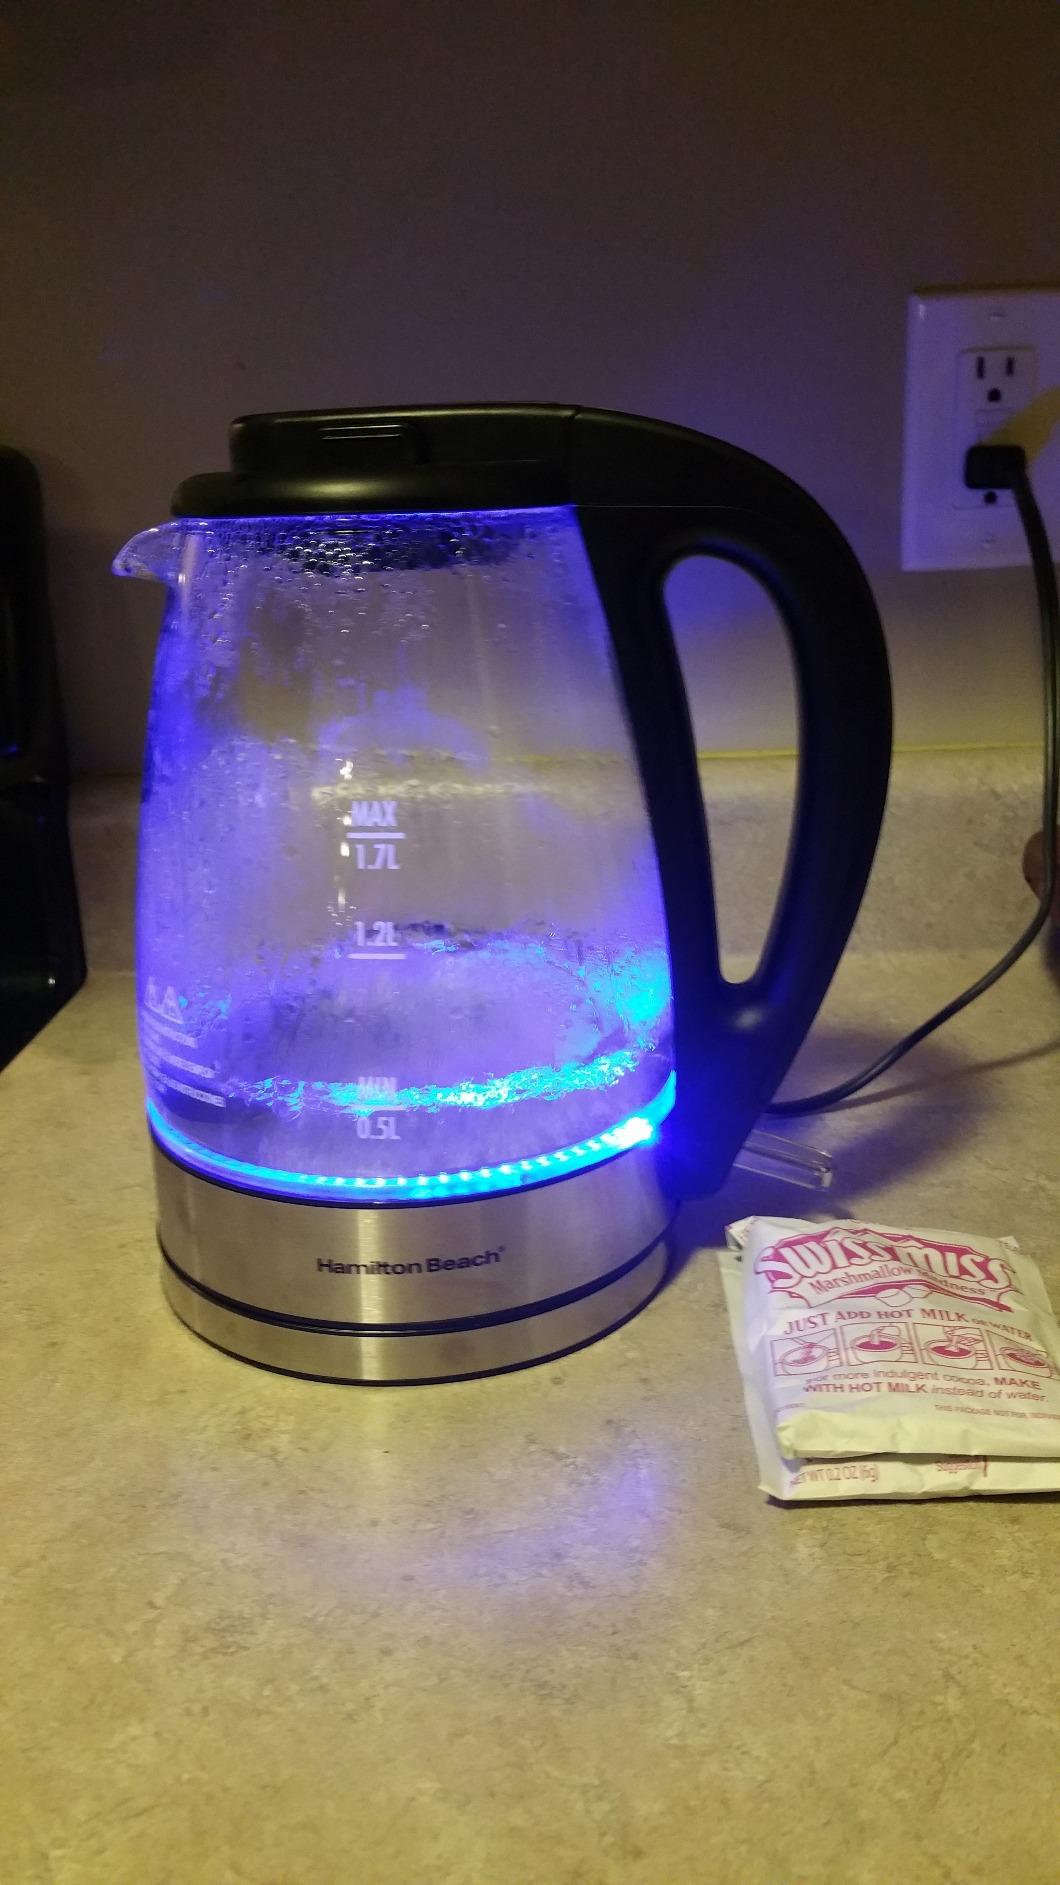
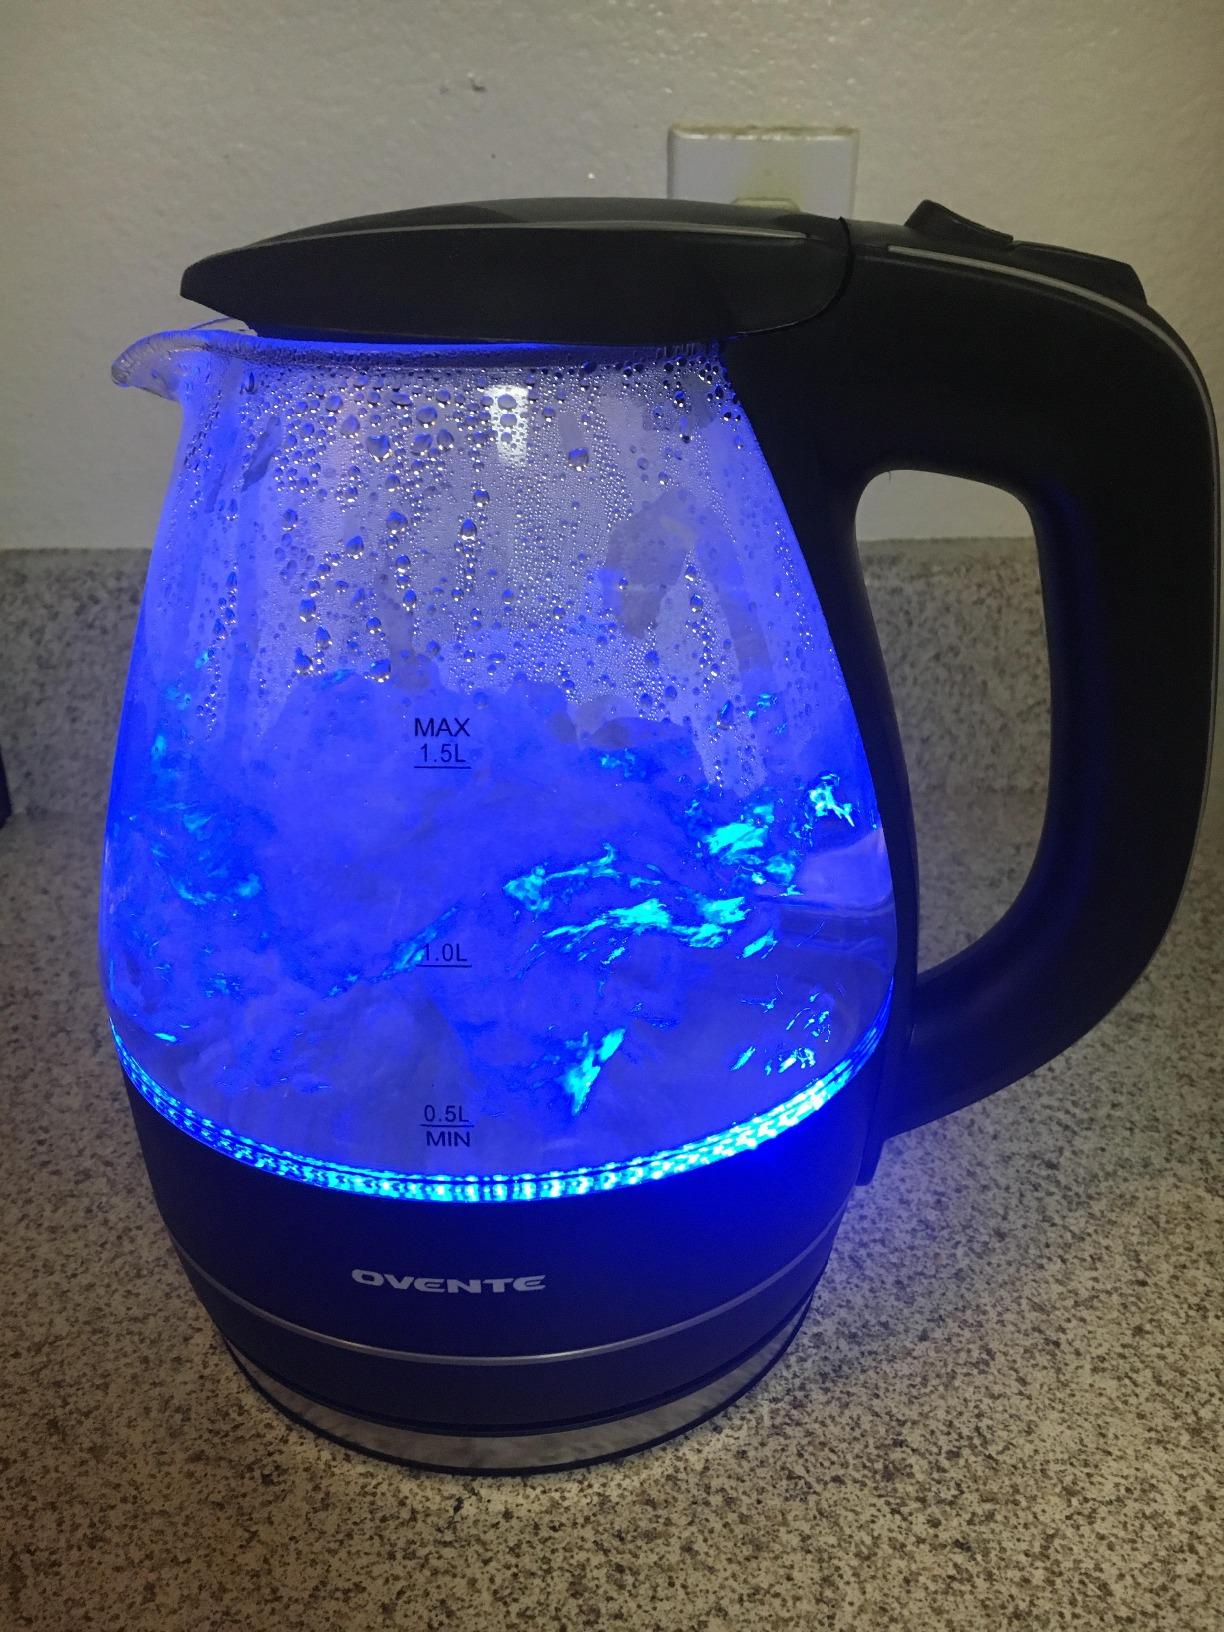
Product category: items_kettle
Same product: no